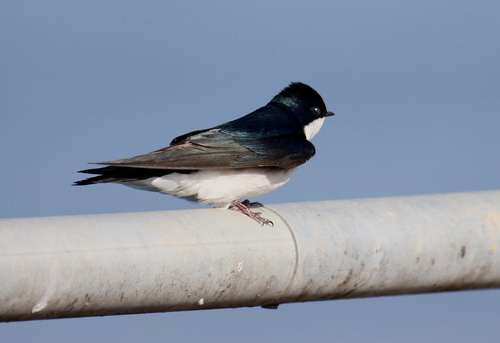
this bird has a white belly and breast with a black crown and nape.
this bird is white and black in color with a very small beak and black eye rings.
this is a white bird with a grey wind and a blue head.
this bird has a black crown, a white belly, and a short billthe bird has a white belly, abdomen and breast, with a dark blue nape, and grey secondaries.
this bird is black with white and has a very short beak.
this bird has a black crown and nape, short black beak, white throat and breast, brown wings, with black tail.
this particular bird has a belly that is white with black patches
this bird has wings that are black and has a white belly
this bird is black with green and has a very short beak.
Species: Tree Swallow